British European Airways

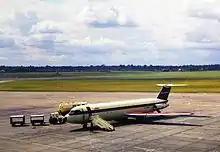
BAC One-Eleven 510ED G-AVMX in the modified BEA-Air France livery featuring a neutral, dark-blue fin instead of the "Speedjack" tail motif. The aircraft is seen here at an unidentified airfield in August 1971.

Following a successful proving flight on 18 July 1967, BEA introduced Vanguards on selected flights serving Guernsey.